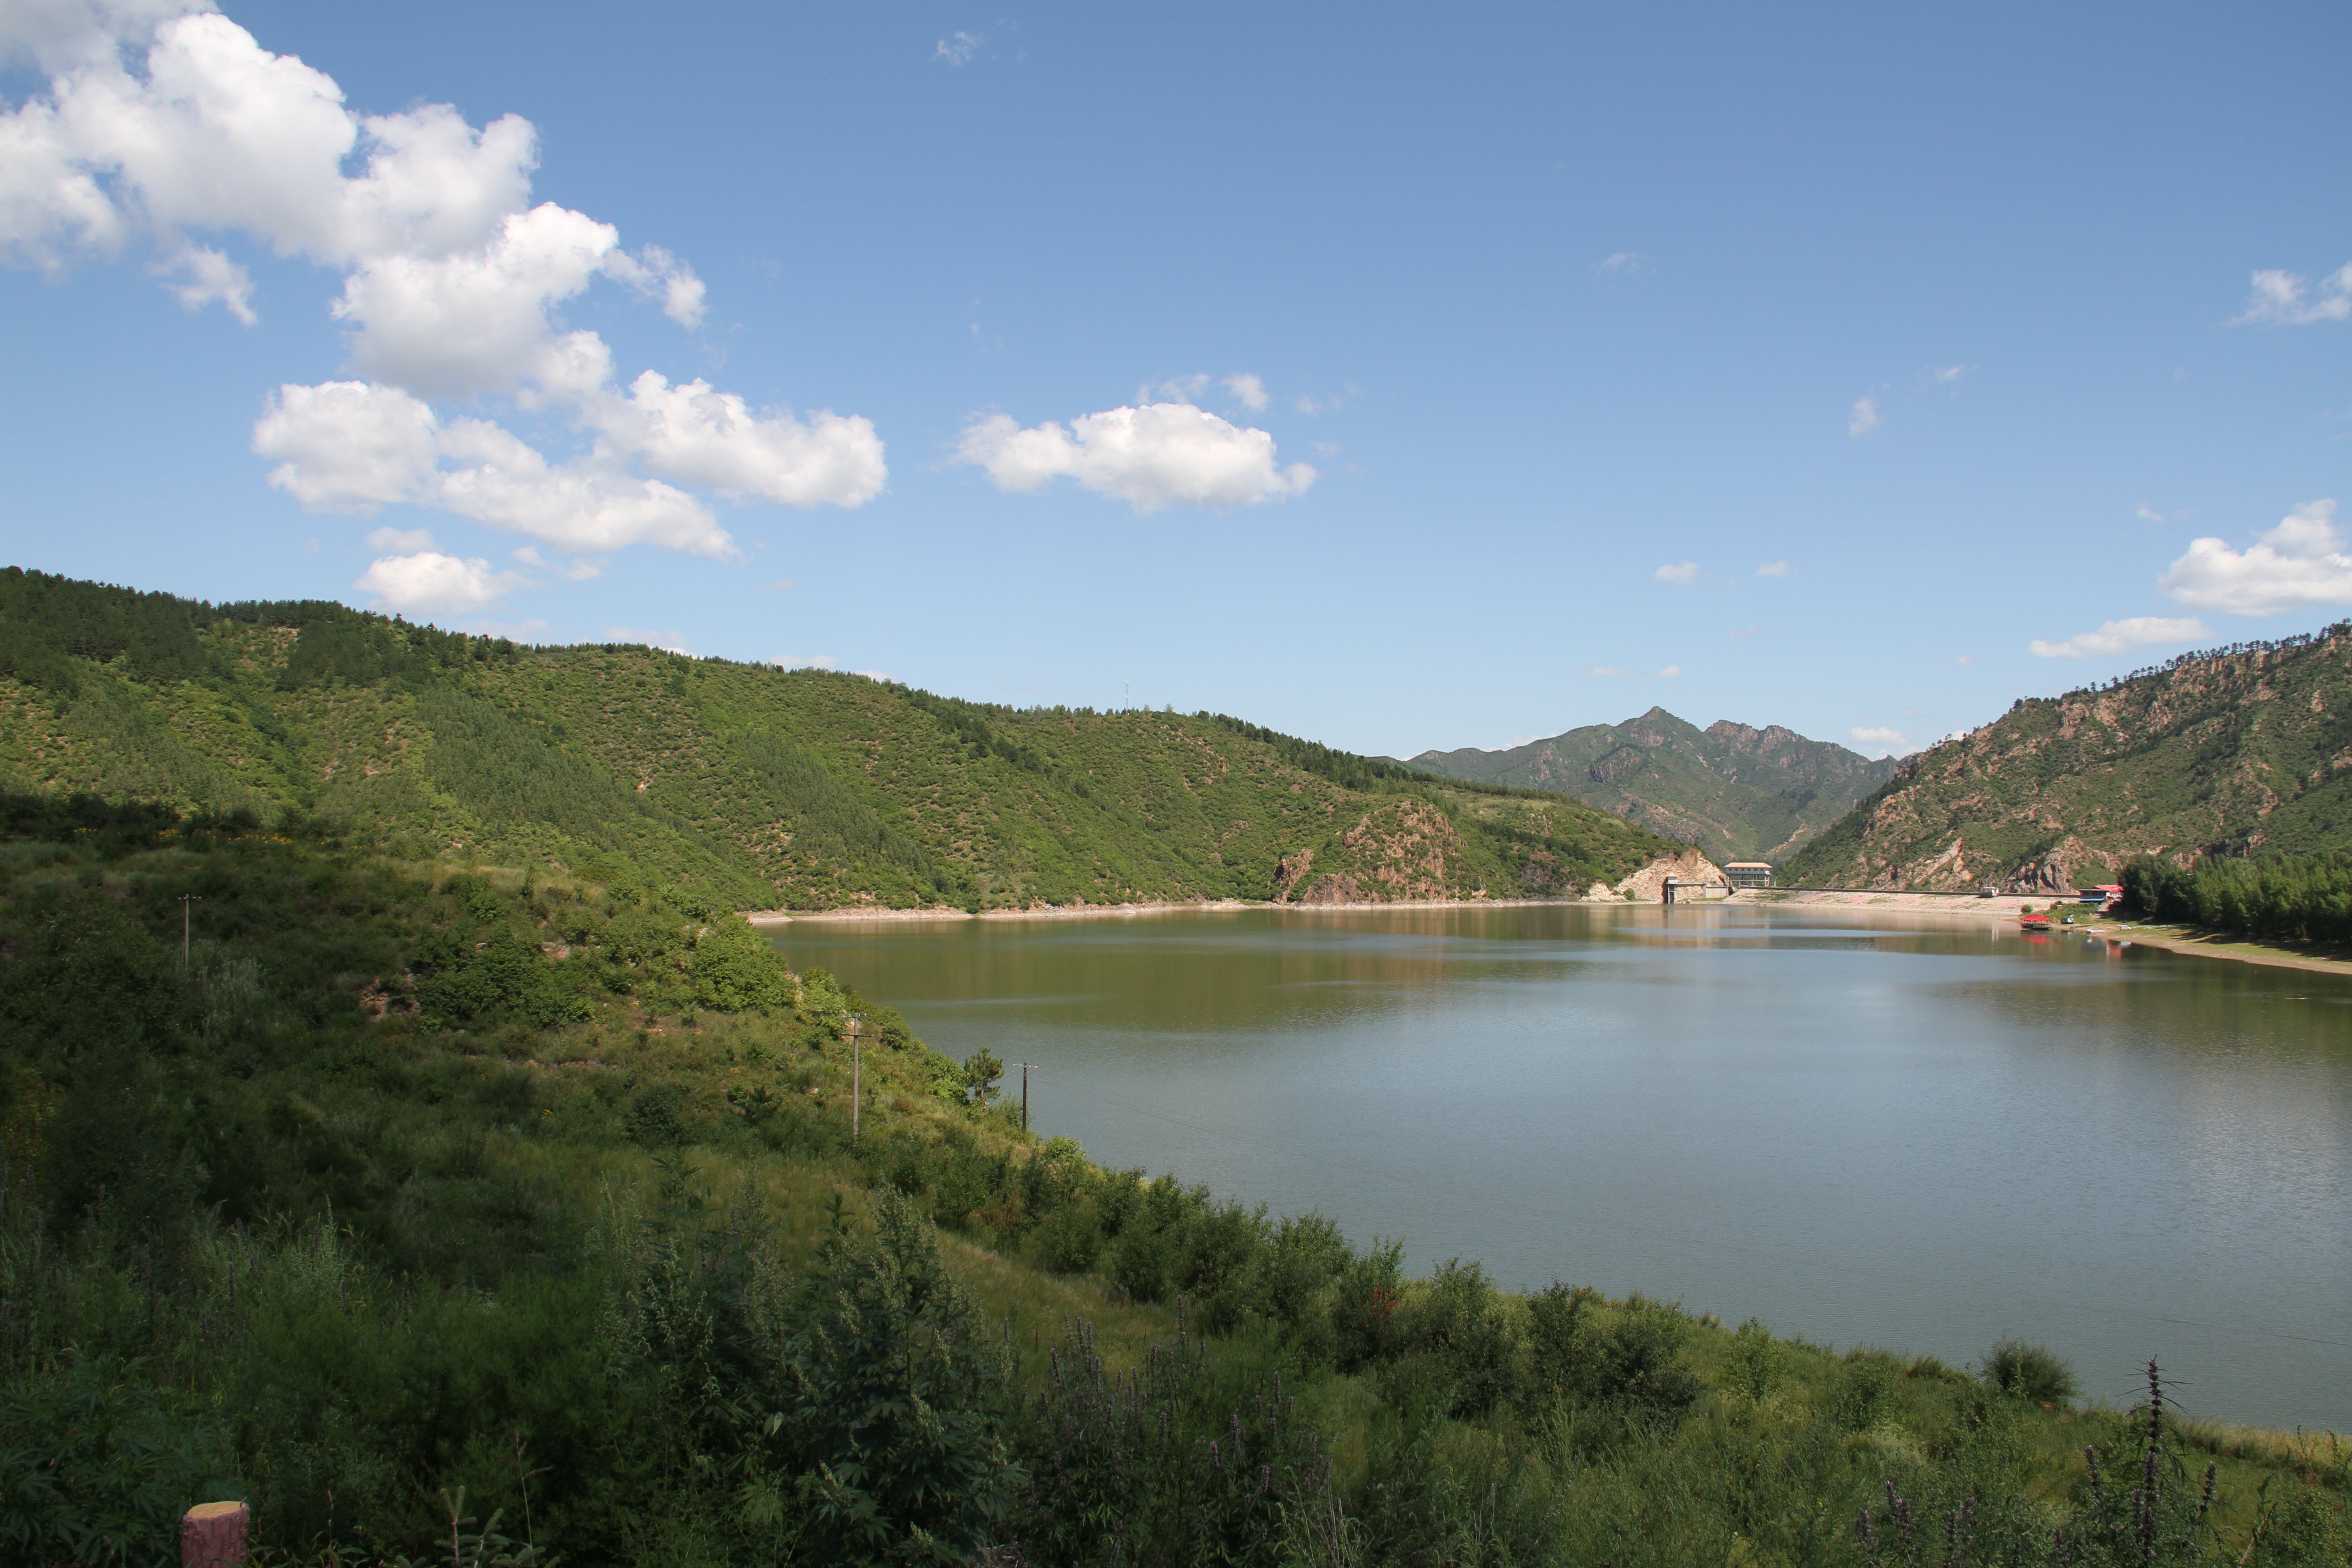
mountain, lake, river, fjord, reservoir, waterway, body of water, blue sky, loch, tarn, ulan butong